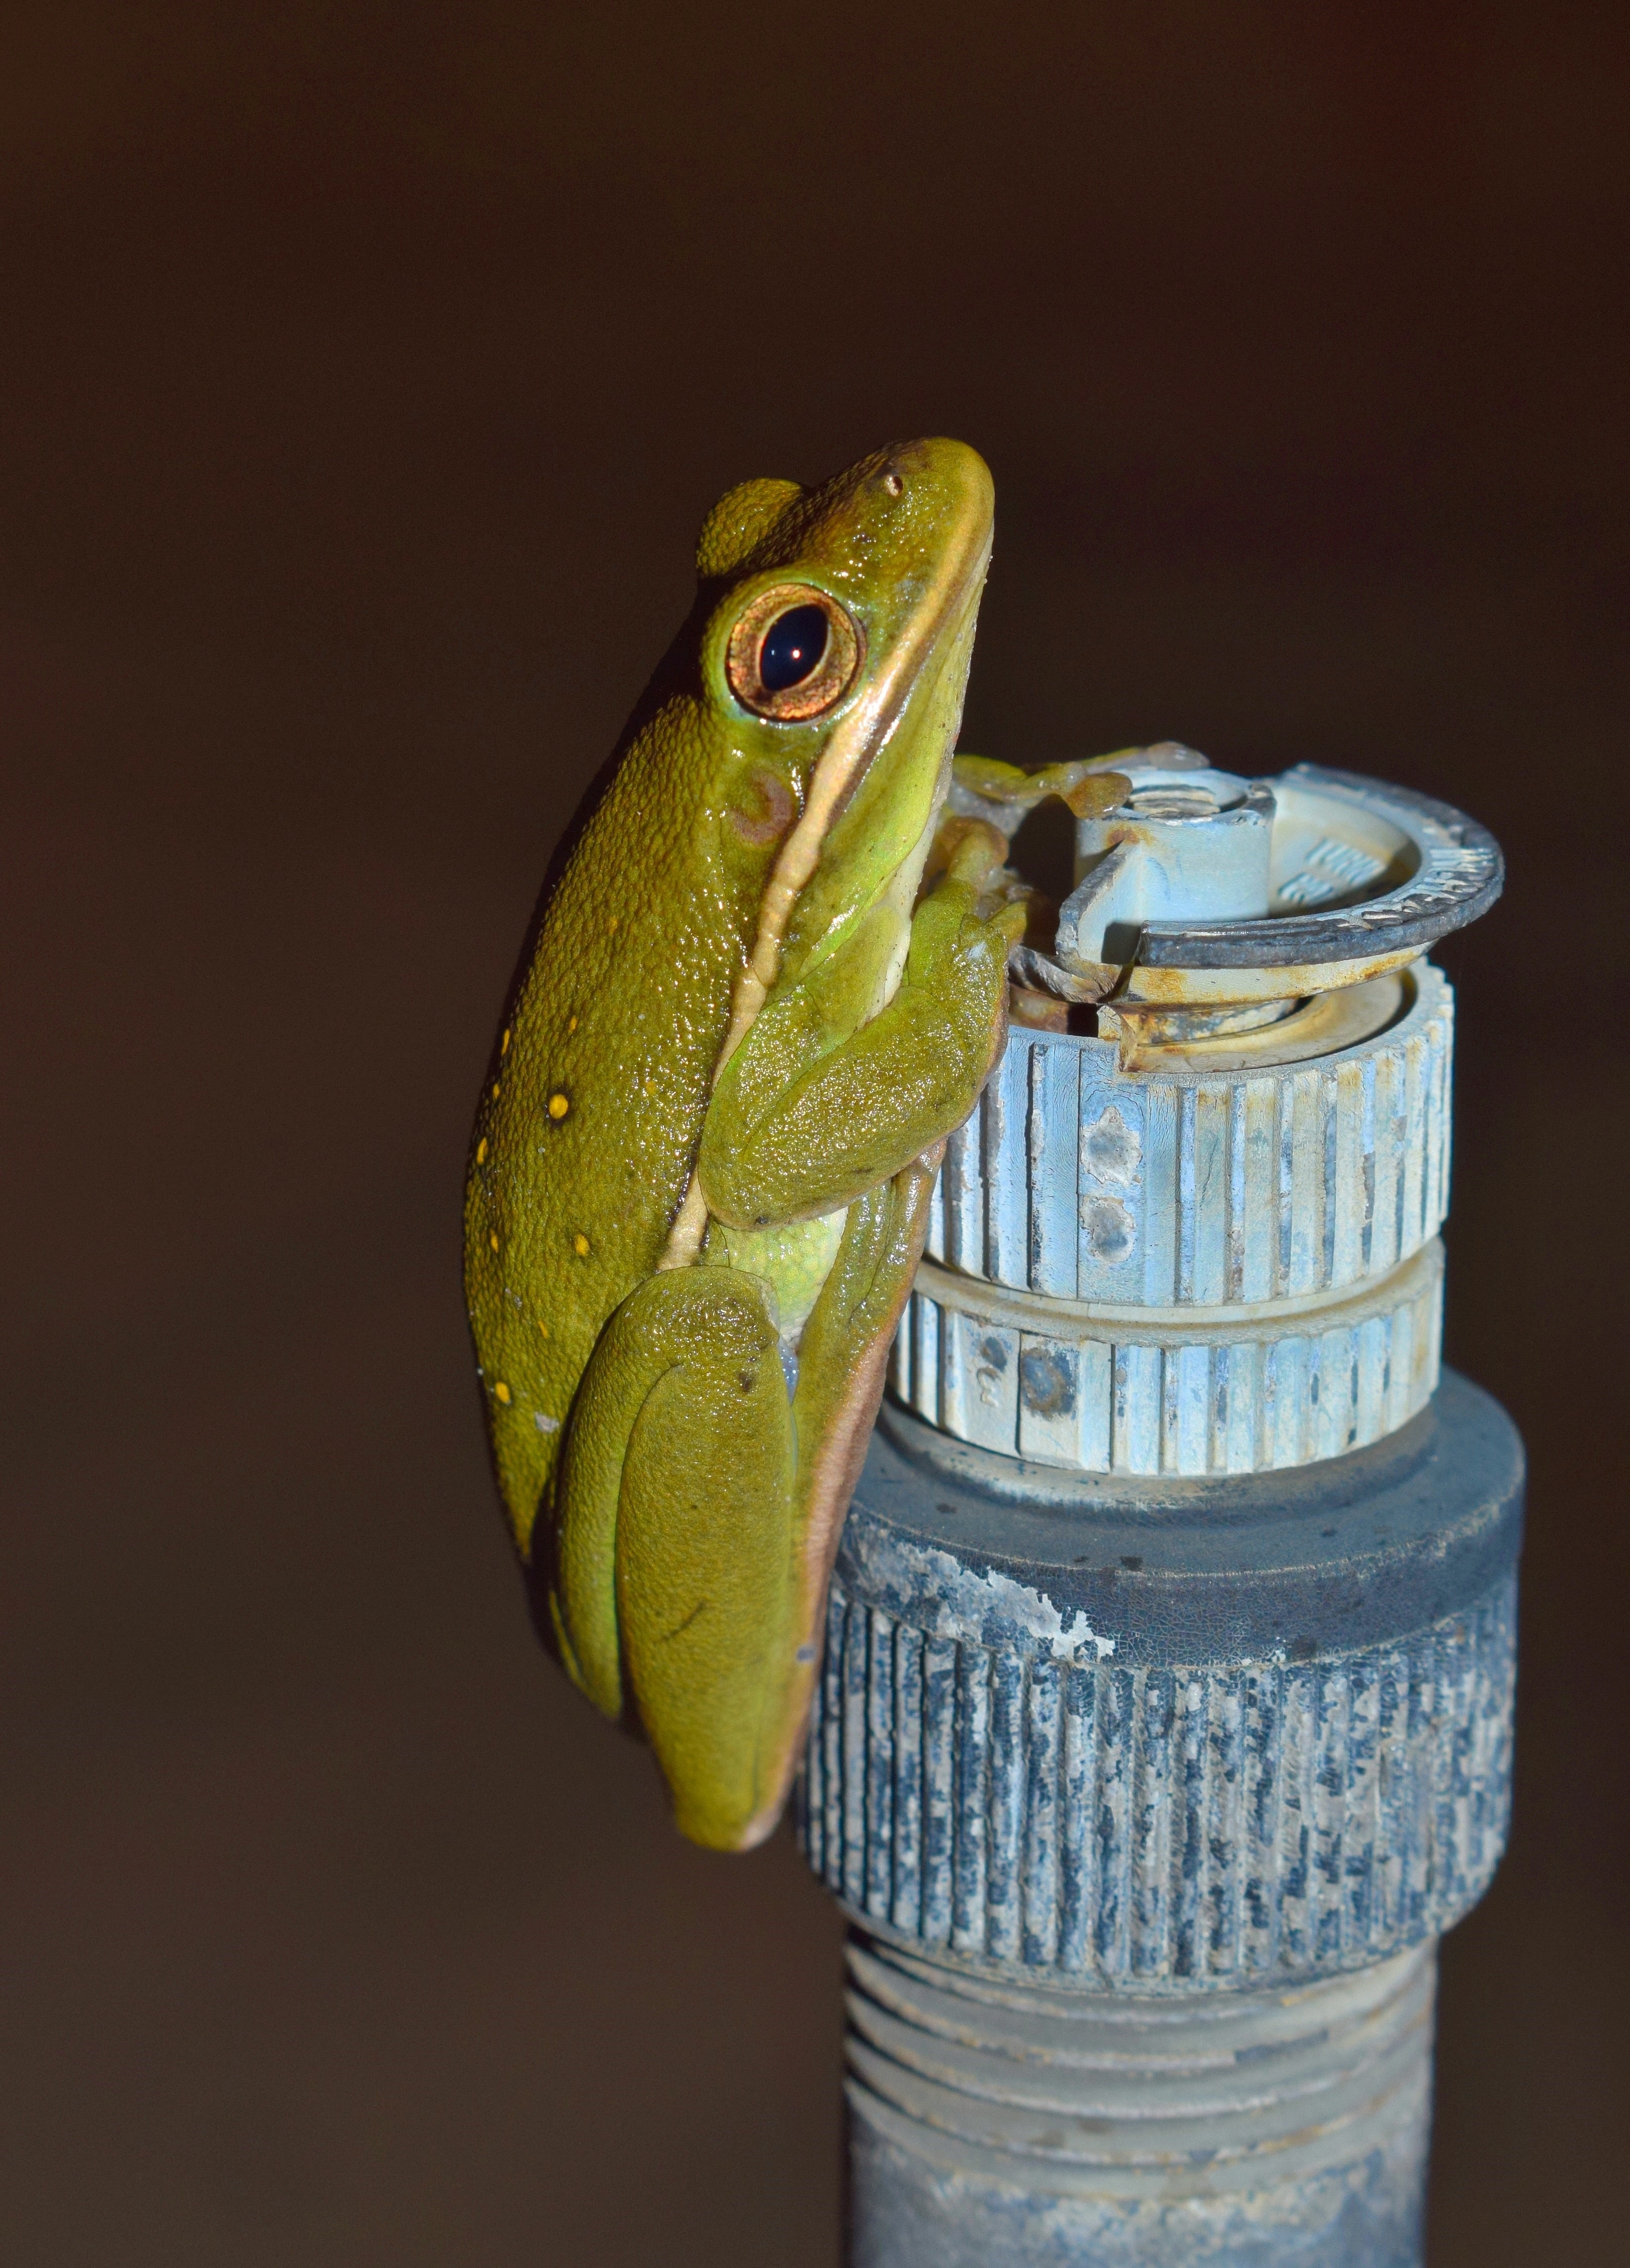
nature, night, animal, wildlife, green, biology, sitting, frog, amphibian, fauna, tree frog, close up, vertebrate, creature, sprinkler, nocturnal, macro photography, black background, croak, american green tree frog, croaking, sprinkler head, hyla cinerea